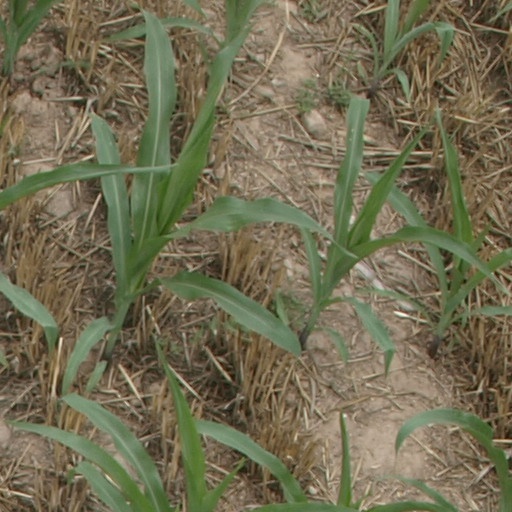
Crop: maize; corn